2015 World Championships in Athletics – Men's 100 metres

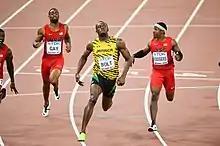
100 m final moment

The men's 100 metres at the 2015 World Championships in Athletics was held at the Beijing National Stadium on 22 and 23 August.